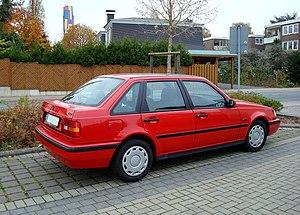
Les Volvo 440 et 460 sont des berlines compacte produites par le constructeur suédois Volvo. Elles étaient produites dans l'usine NedCar aux Pays-Bas entre 1988 et 1996.